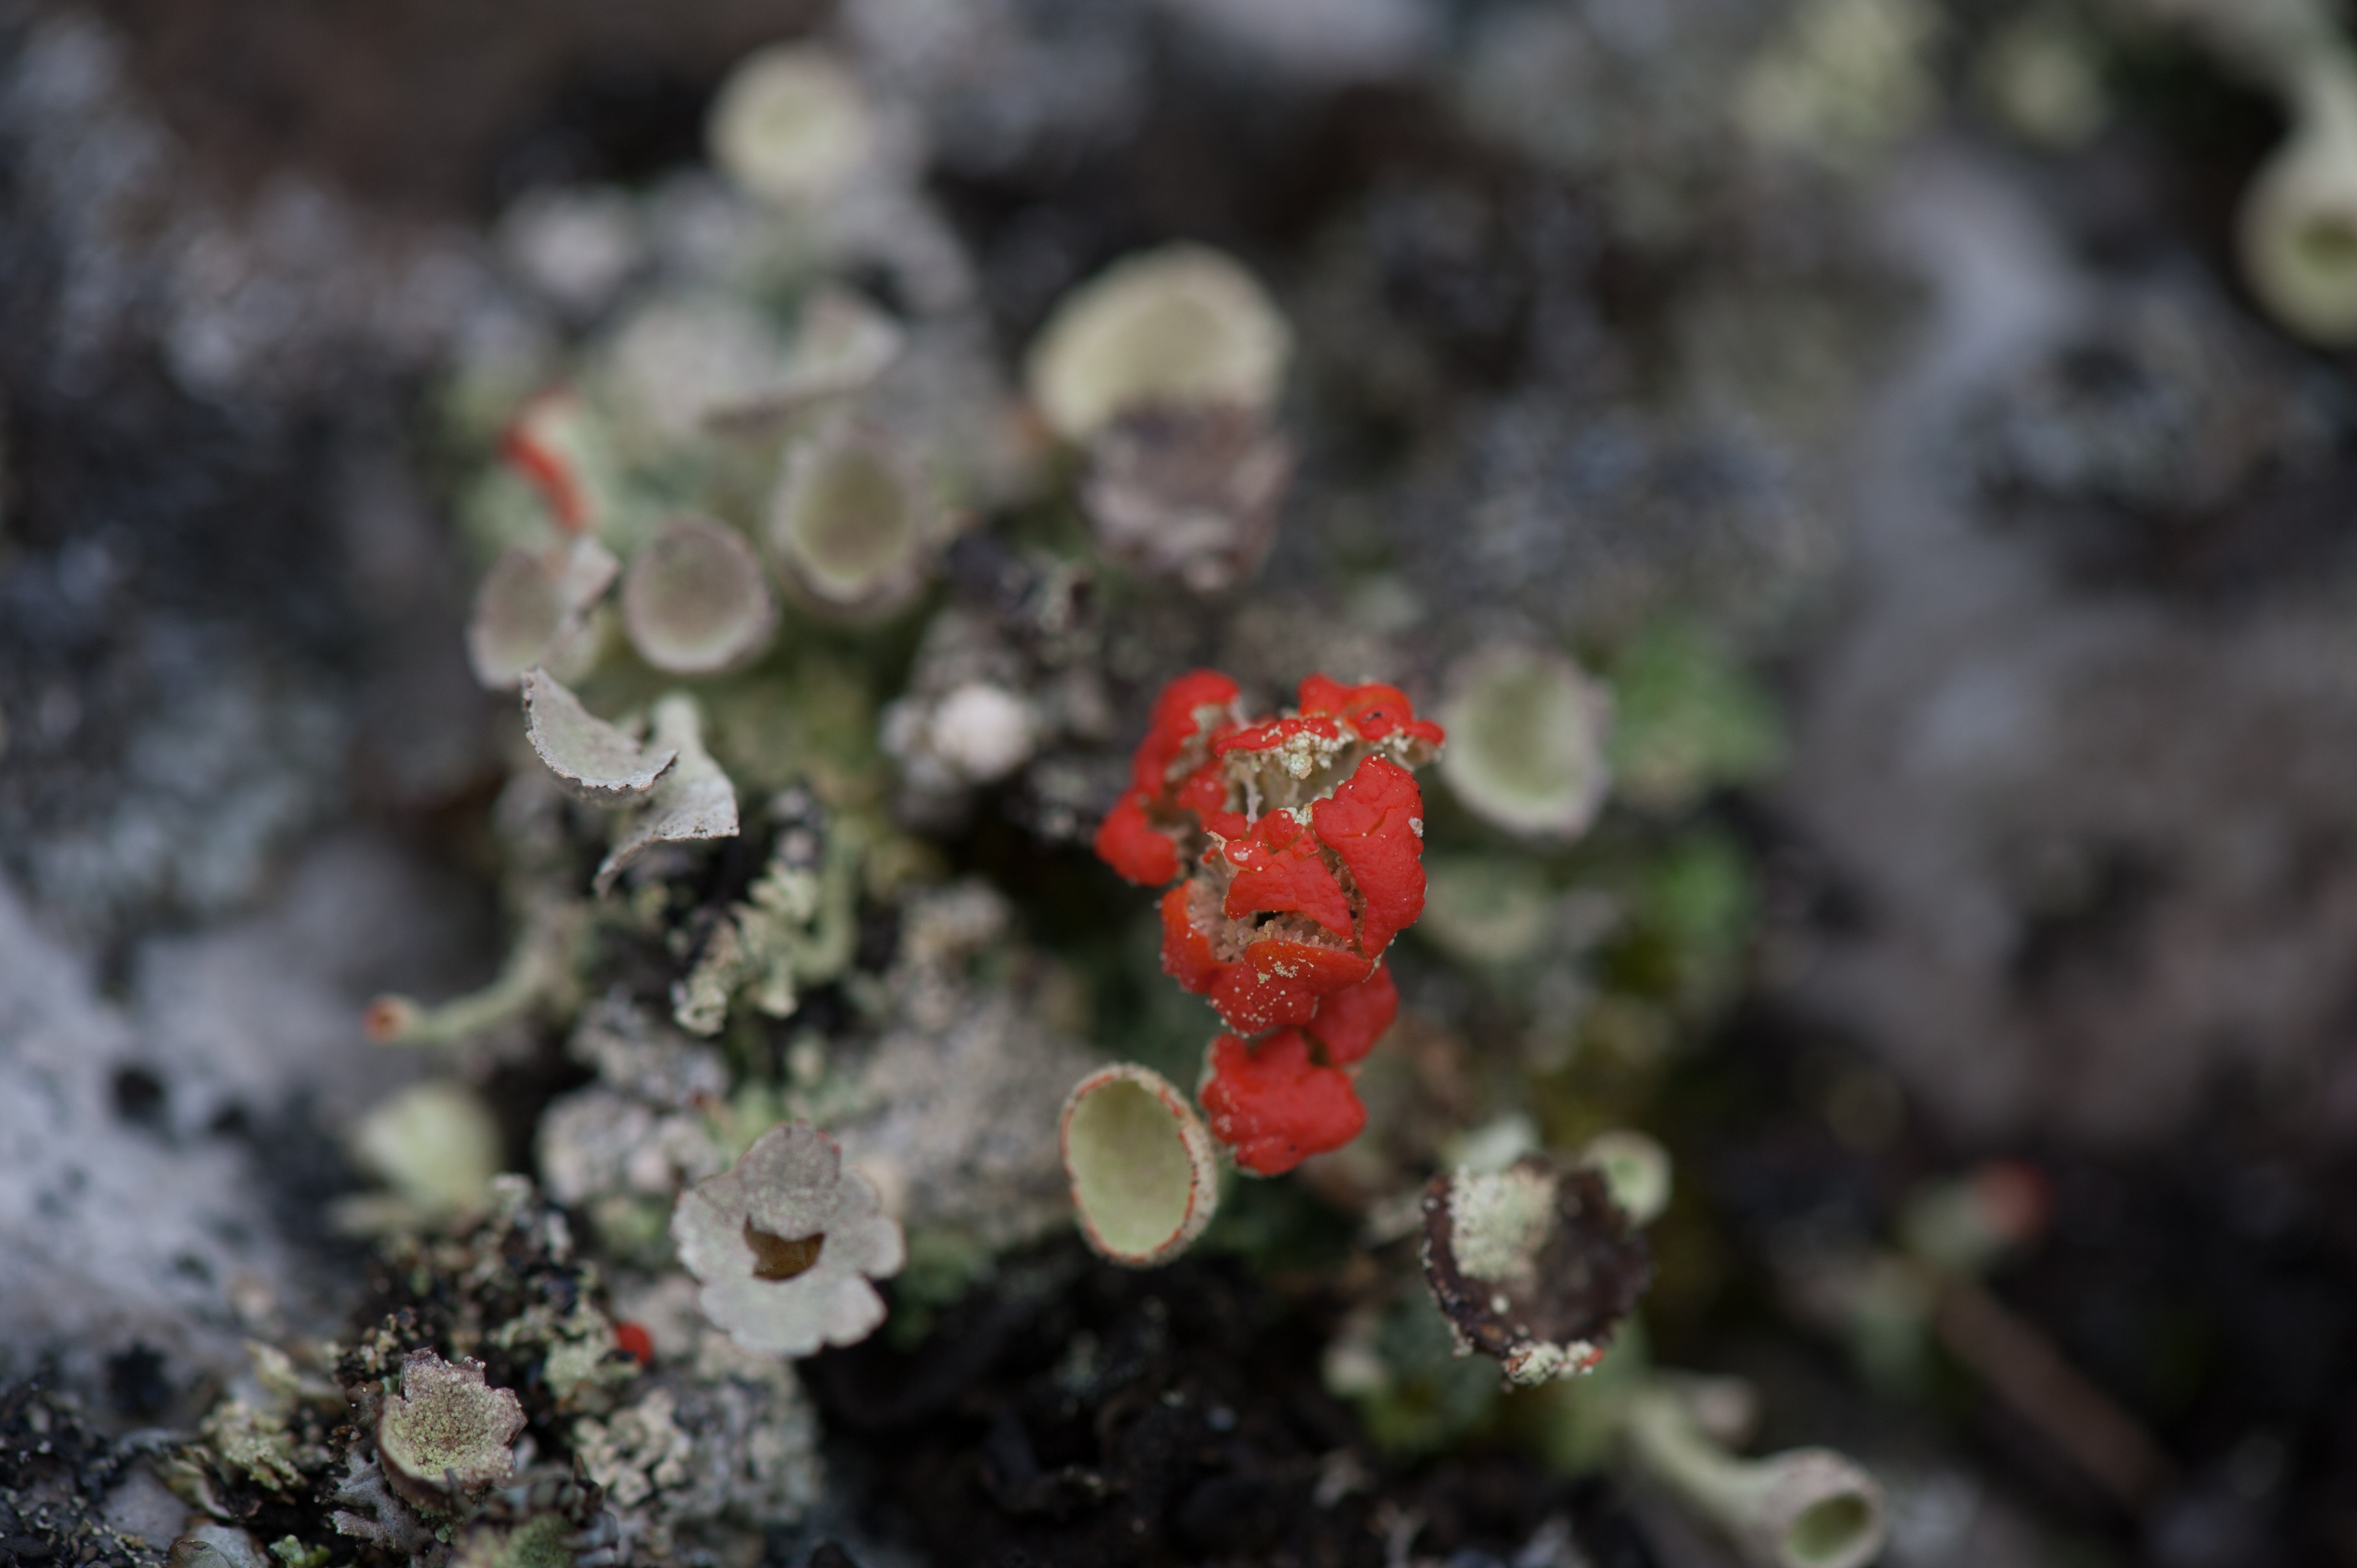
nature, plant, photography, leaf, flower, wildlife, insect, biology, autumn, soil, mushroom, flora, fauna, invertebrate, close up, forest floor, grey, undergrowth, norway, macro photography, fouling, marine biology